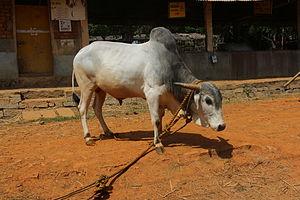
La gaolao est une race bovine indienne.